Eastern Air Lines

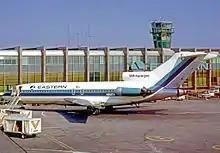
An Eastern Boeing 727-25 outside the terminal at John F Kennedy Airport in 1970

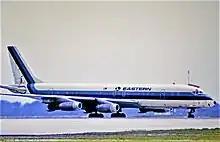
An Eastern Douglas DC-8-21 at Miami International Airport in 1970

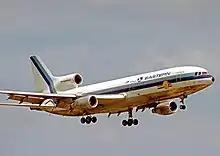
Eastern's Lockheed TriStar "Whisperliner" landing at Miami in 1976

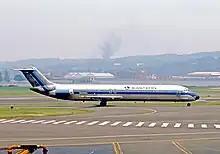
A 1982 photo of a McDonnell Douglas DC-9, a stretched DC-9-51 model, which served Eastern from 1965 until the airline's closure

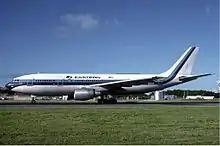
A Eastern Airbus A300 at Saint Maarten in 1986

In 1975, Eastern was headquartered at 10 Rockefeller Plaza in Manhattan. After Frank Borman became president of Eastern Air Lines in late 1975, he moved Eastern's headquarters from Rockefeller Center to Miami-Dade County, Florida.